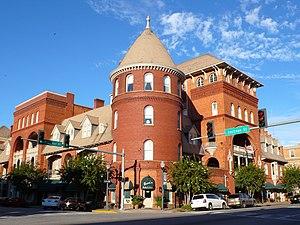
Americus est une ville de Géorgie, aux États-Unis. Il s'agit du siège du comté de Sumter.